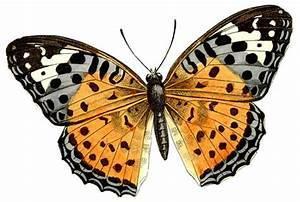
butterfly